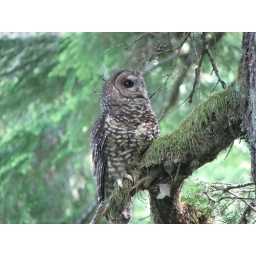
Adult female near Sweet Home, Oregon. Mate of pictured male from Sweet Home. Not the parent of the chick pictured, though.